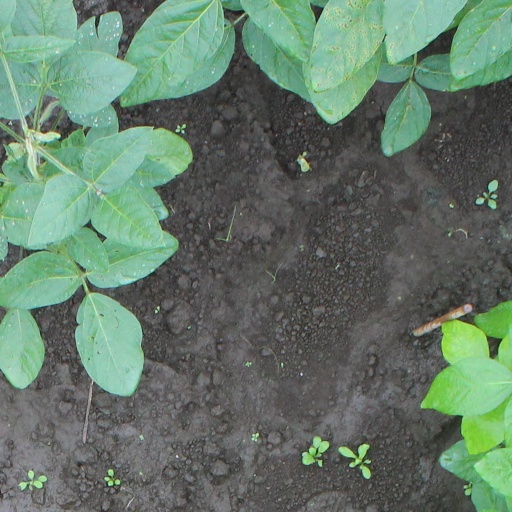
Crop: soybean